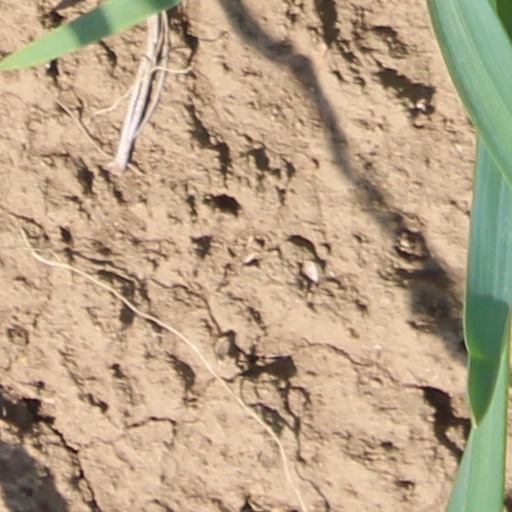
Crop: wheat